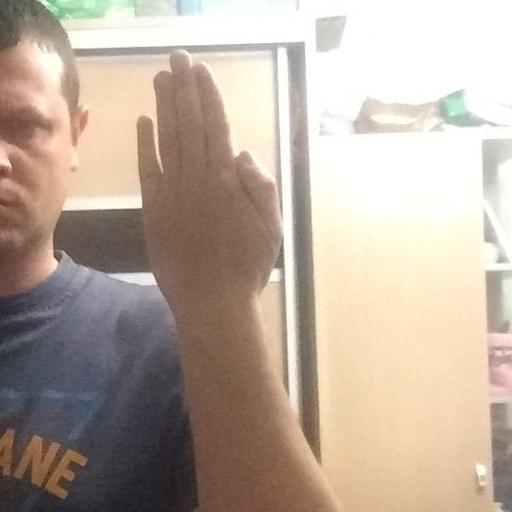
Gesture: stop_inverted